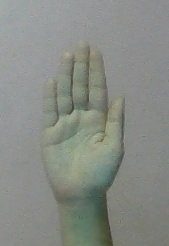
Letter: seen